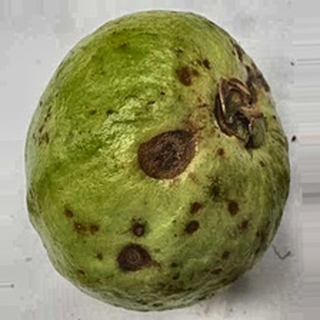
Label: guava_anthracnose